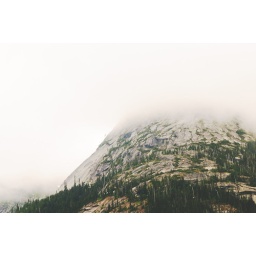
Clouds swirl around the peak of a mountain. mountain clouds mist rock